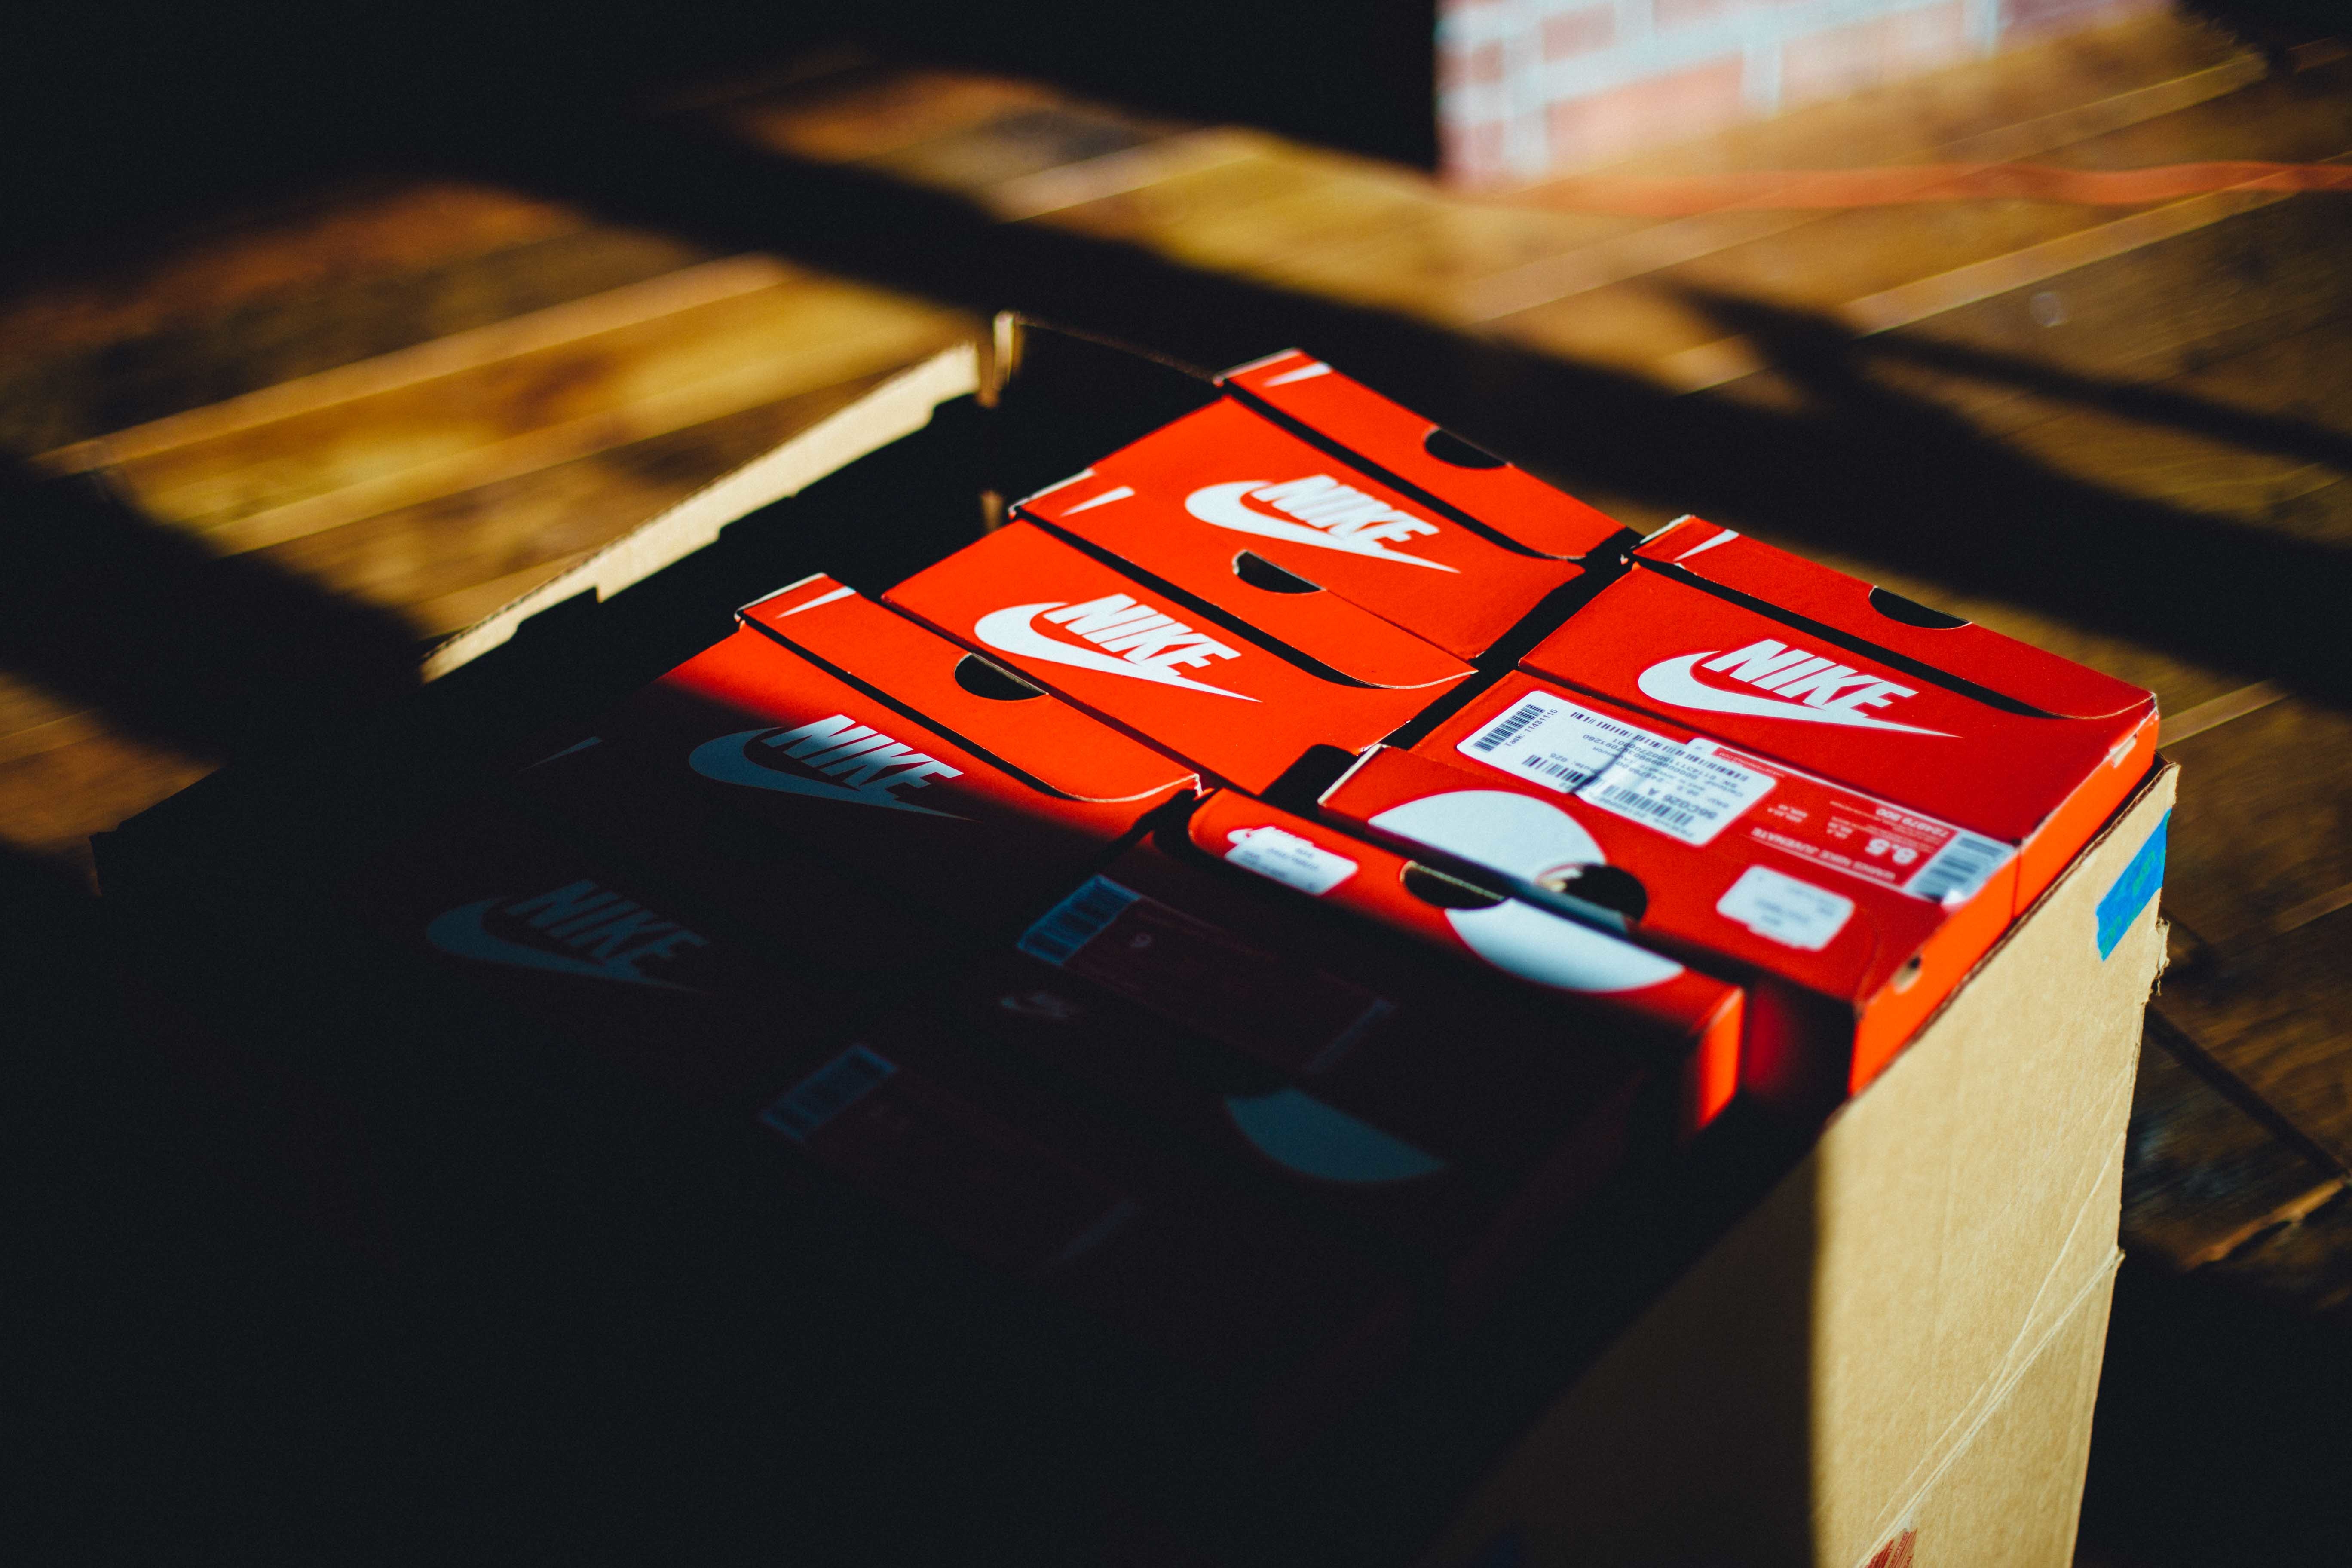
number, red, color, art, illustration, design, shape